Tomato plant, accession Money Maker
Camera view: vertical (180 deg); turntable rotation: 180 degrees
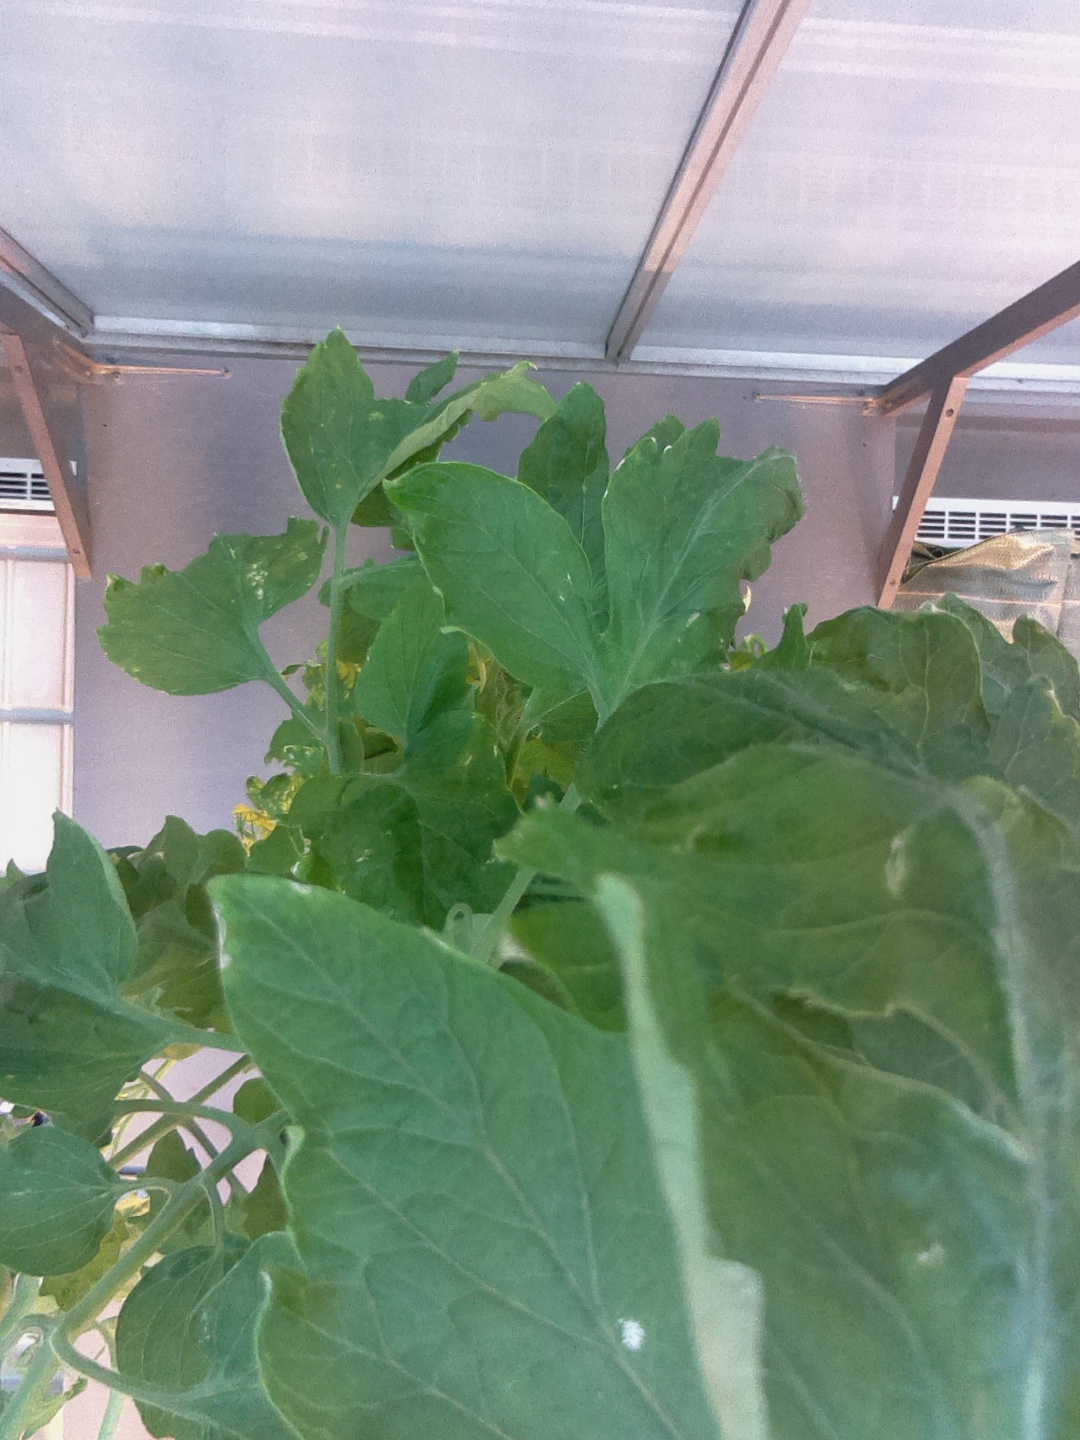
BBCH growth stage 75: 50%-60% of final fruit size